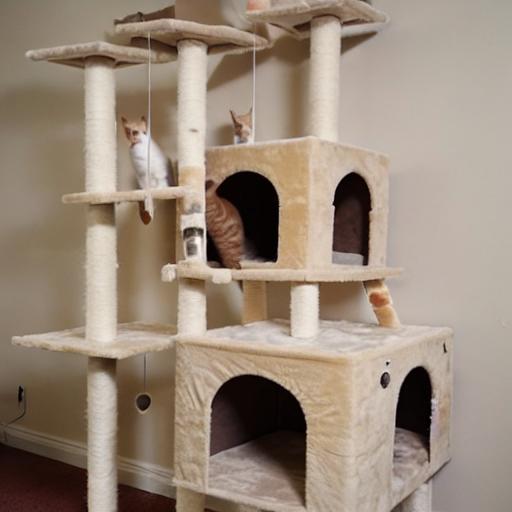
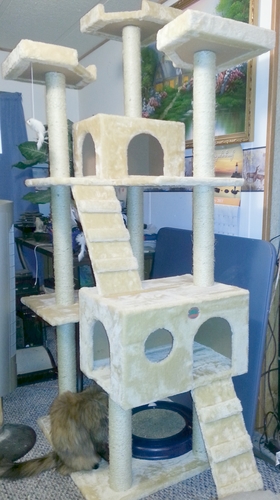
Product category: items_cat tree
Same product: no